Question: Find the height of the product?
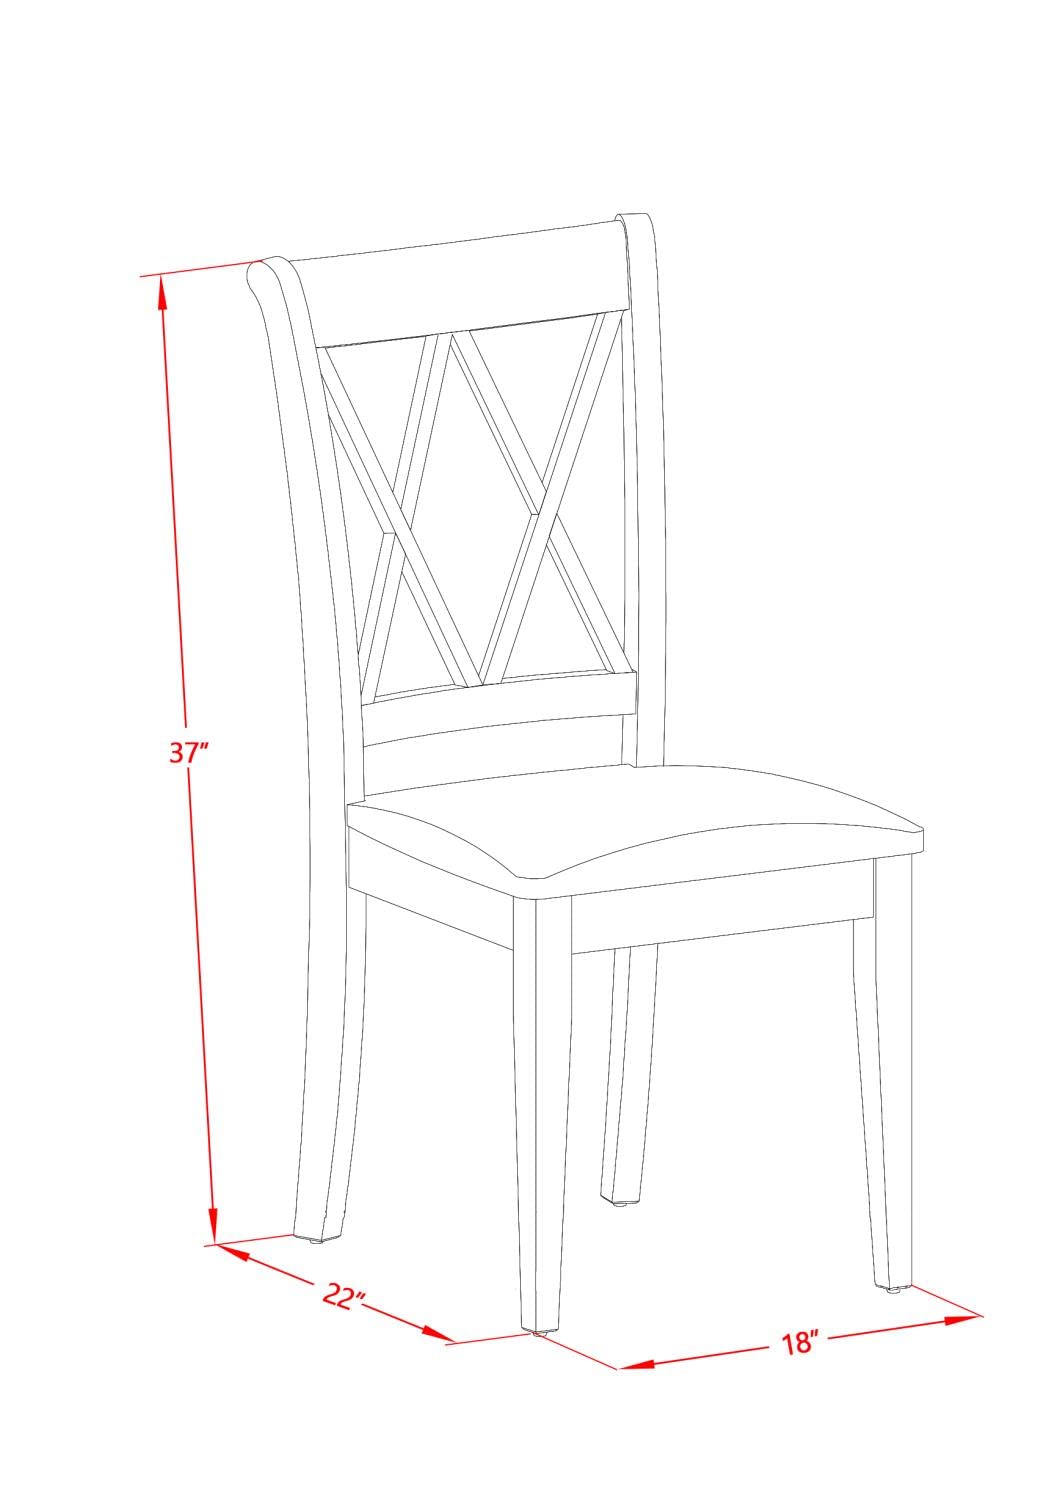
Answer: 37.0 inch